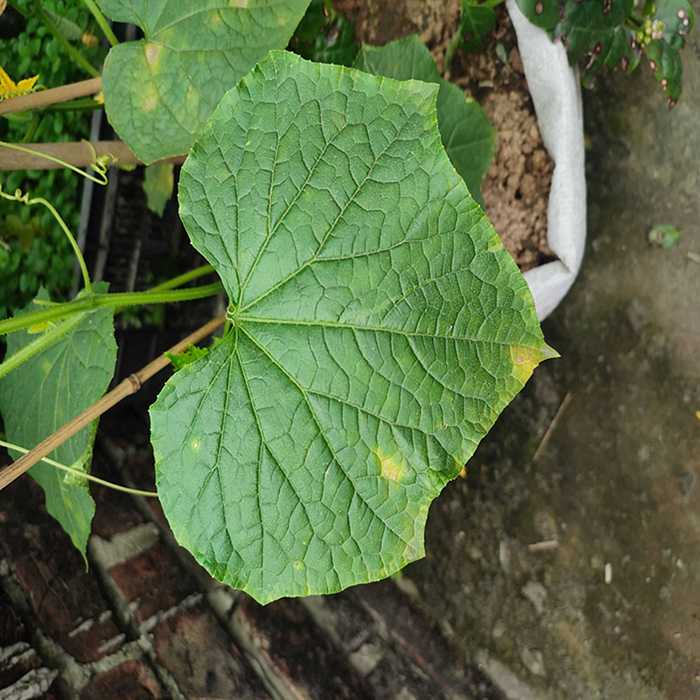
Plant: Cucumber
Label: Downy mildew